ThinkPad X series

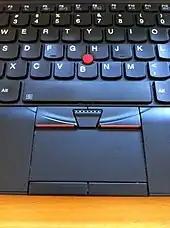
Keyboard and Trackpoint of the X120e

The ThinkPad X100e was released in 2010, with Engadget calling the laptop "the perfect solution between a netbook and a larger 13- or 14-inch ULV ultraportable". Available in two colors (heatwave red and the traditional ThinkPad matte black) the design was compared to that of the Edge series which deviated from traditional ThinkPad design. The X100e, however, despite the choice of colors, retained the "angular edges and boxy build" which "scream traditional ThinkPad design".